Mount Macedon, Victoria

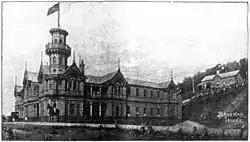
Braemar House, Mt Macedon 1895

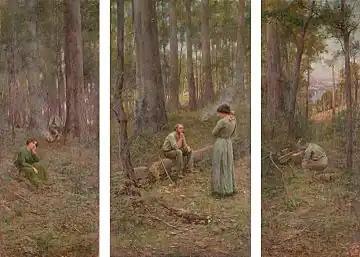
Frederick McCubbin, "The pioneer"

"Braemar House", 1499 Mount Macedon Road, Woodend currently occupied by Braemar College, this heritage-listed substantial two-storey timber mansion on brick and stone foundations with high pitched roofs, intricate gables and asymmetric features, was constructed as a "first-class hotel" for Broken Hill Silver King investors in 1889-90 by the Macedon North Estate Company to a design by Italian-born architect Louis Boldini. The main building was constructed to include 56 bedrooms ""many of them large enough for two bedsteads"". A newspaper report during construction also described ""Beside the principal building there are in course of construction the billiard room building on the hill, facing the back of the house, and also farther away the steam engine room, the stables, coach house and the washhouse; all the buildings are supplied with water from the reservoir. All the rooms of the house have electric bells, and speaking tubes are provided where necessary for the service of the house"". Braemar House is also historically important for its association with Clyde Girls' Grammar School, a private girls' boarding school, which operated at the site from 1918 to 1976. Clyde School became well known for its depiction in the Joan Lindsay novel "Picnic at Hanging Rock" (1967). This novel was concerned with an ill-fated excursion to Hanging Rock by girls from the local boarding school.